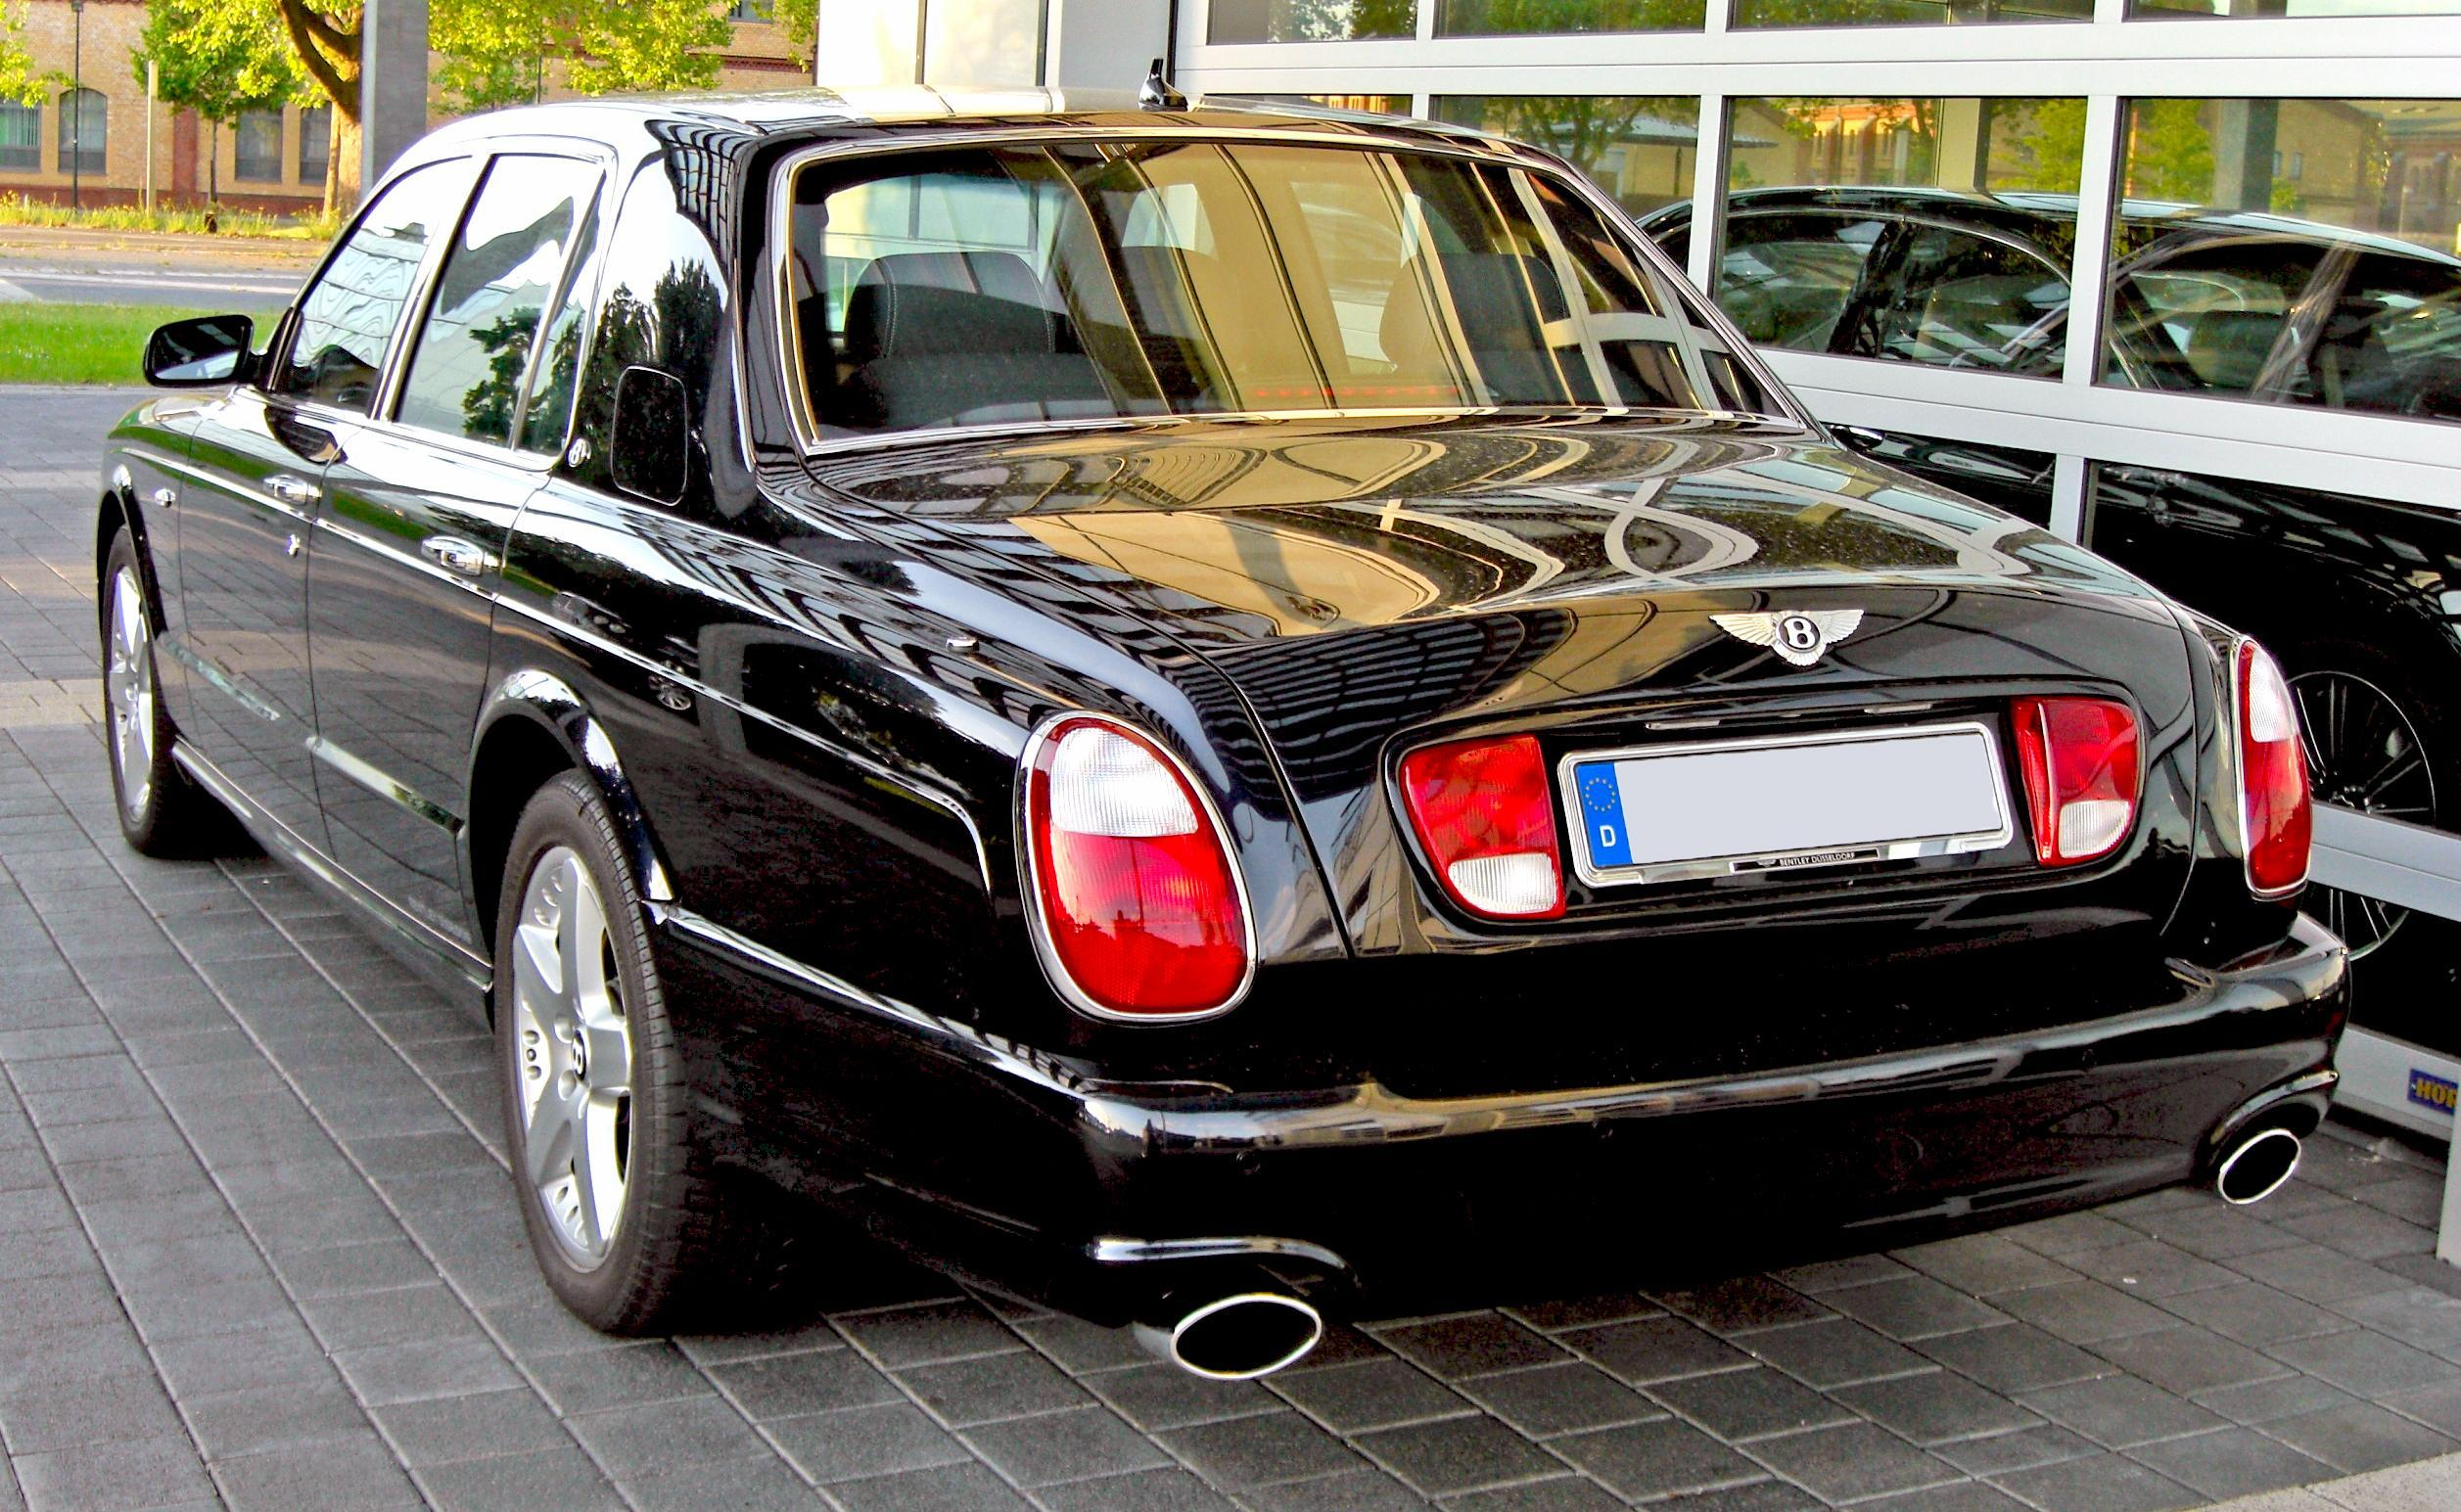
Car model: 2009 Bentley Arnage Sedan